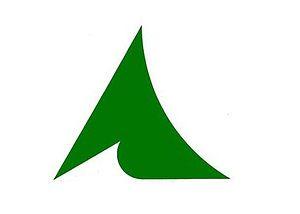
Tenkawa est un village japonais situé dans le district de Yoshino de la préfecture de Nara. Connu dans la région pour ses nombreux ryokans et onsens, il attire aussi de nombreux pèlerins venus faire l'ascension du mont Ōmine.